William Cornell Homestead

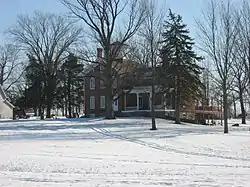
William Cornell Homestead, January 2013

William Cornell Homestead is a historic home located in Butler Township, DeKalb County, Indiana. The house was built about 1863, and is a two-story, L-shaped brick dwelling topped by an octagonal cupola. It features arched and porthole windows and sits on a cut fieldstone foundation.